La Fontaine Park

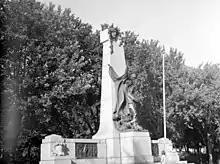
Monument to Dollard des Ormeaux in 1943

This statue in honour of Quebec writer Félix Leclerc was inaugurated in 1990. The bronze sculpture borders a square encircled by 30 bronze plaques, each inscribed with a word of a quotation from one of Félix Leclerc’s poems.